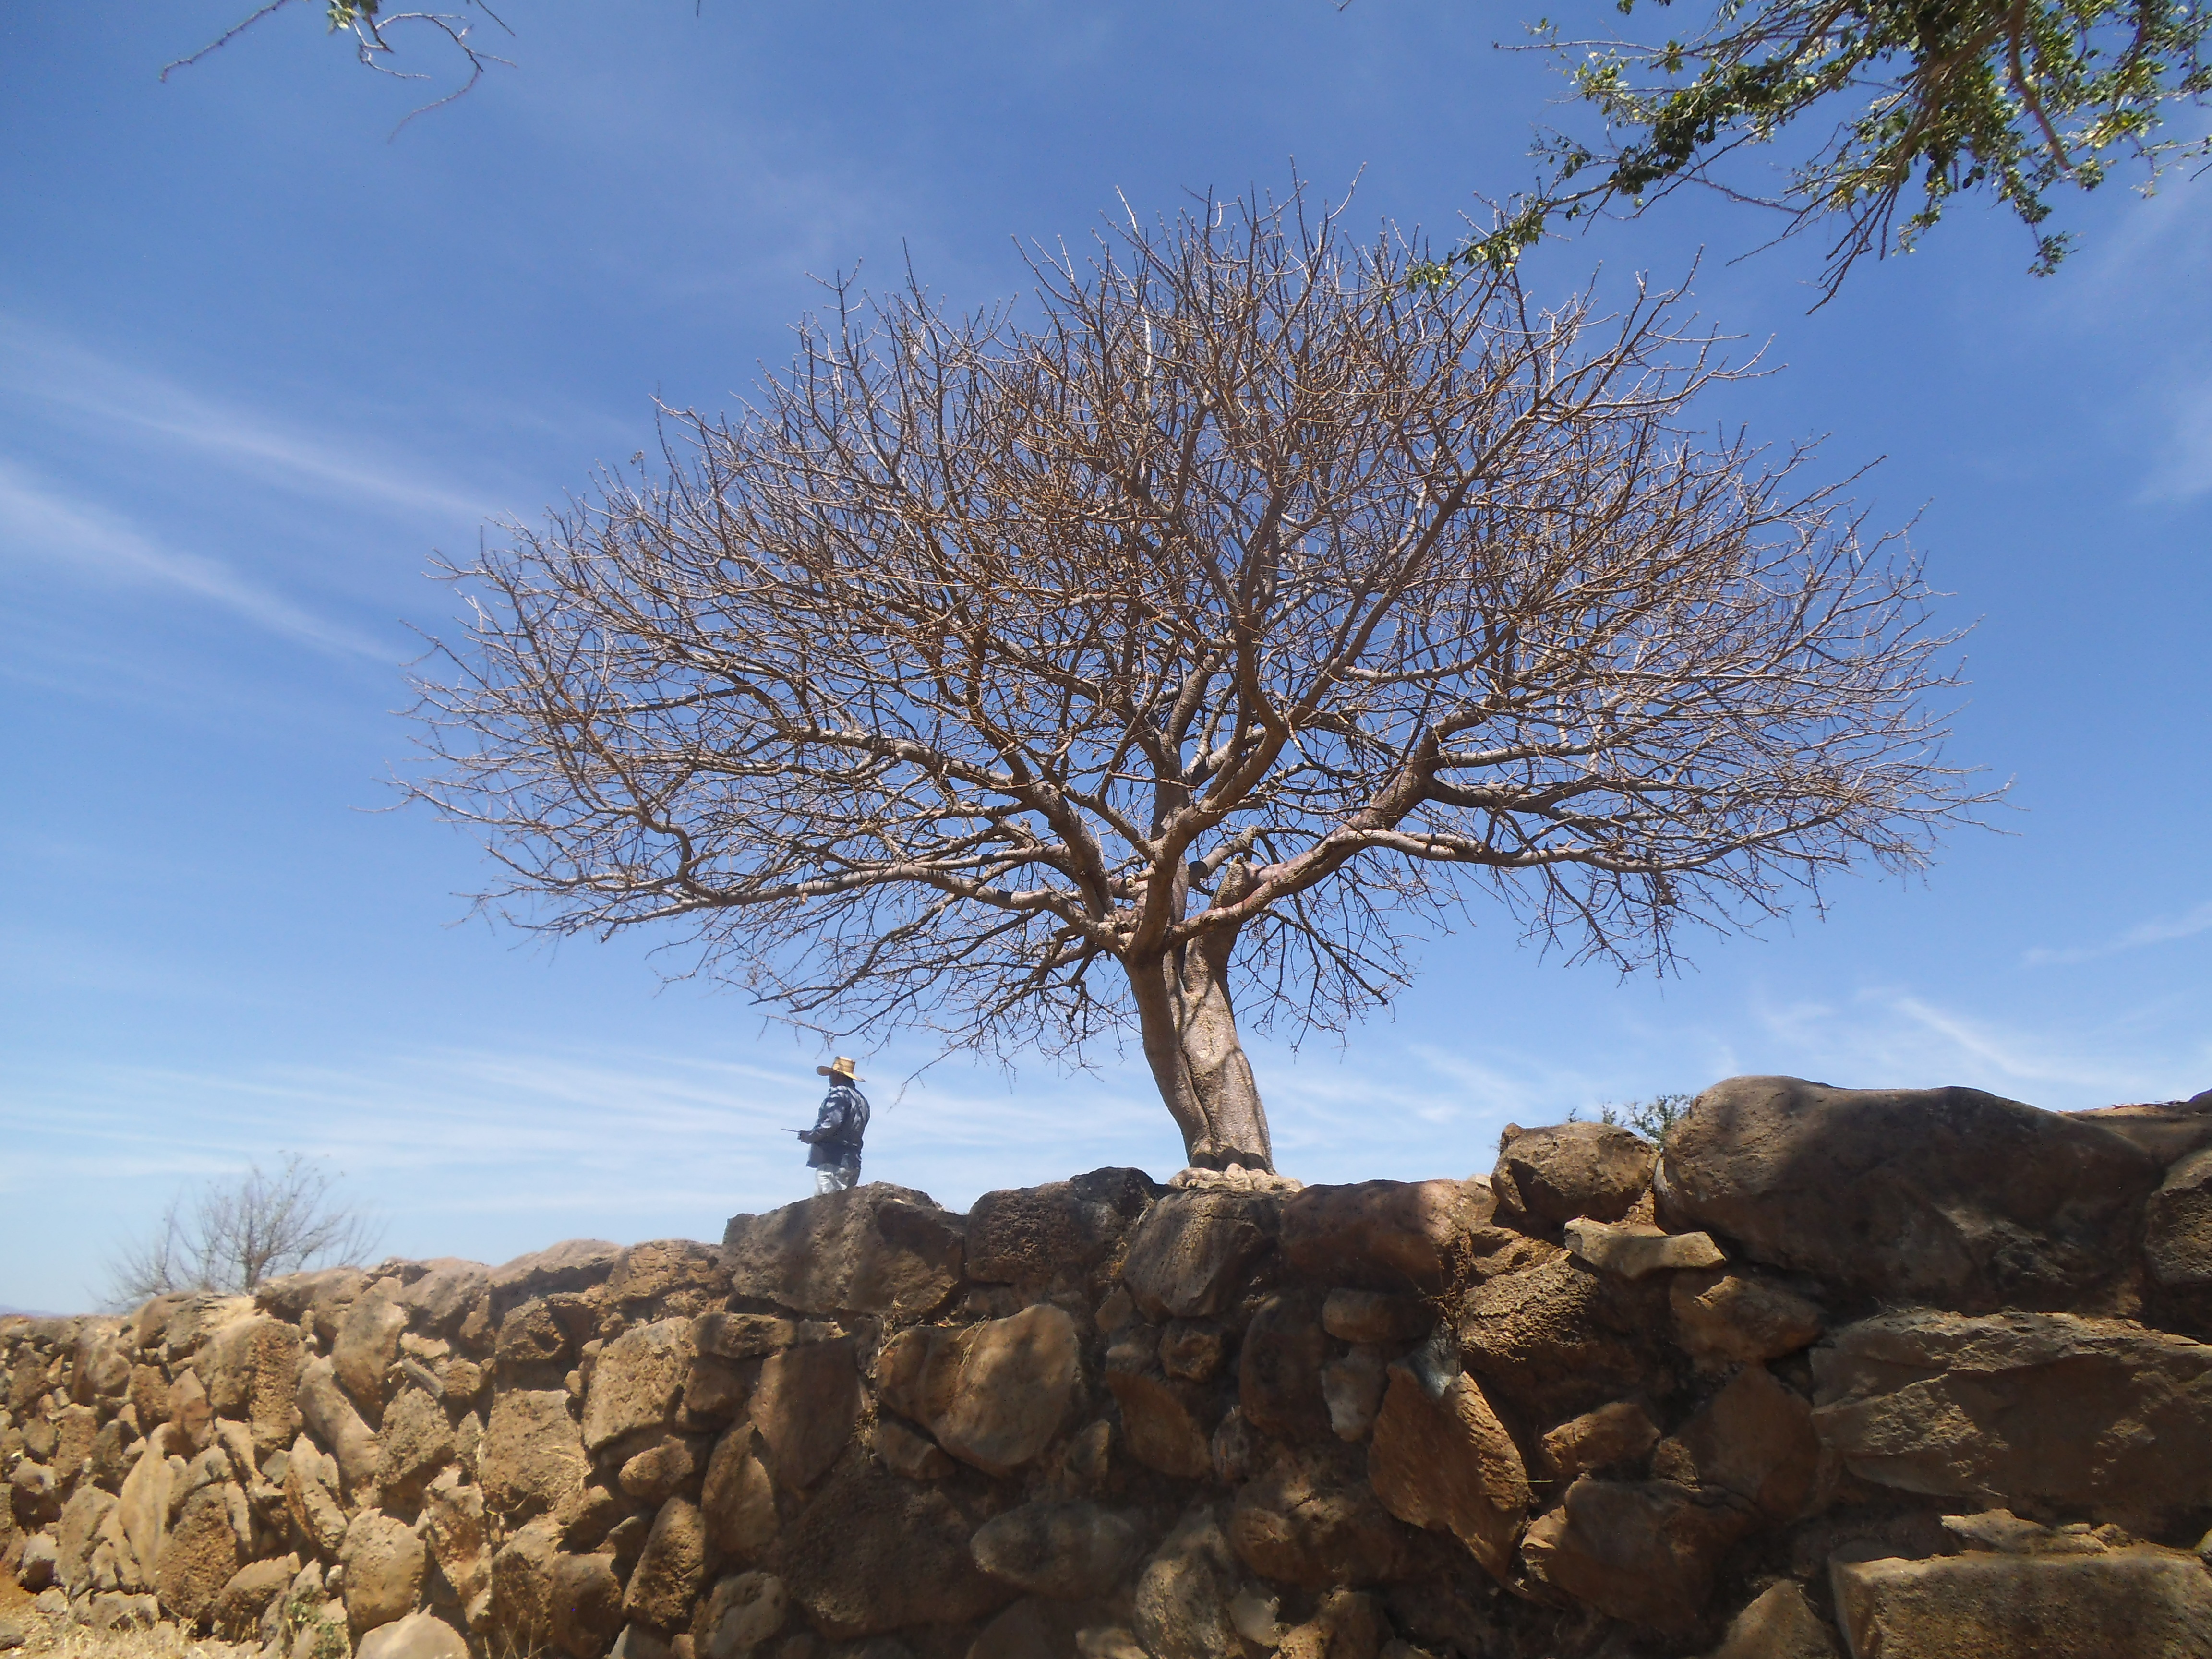
landscape, tree, nature, rock, wilderness, branch, mountain, plant, sky, flower, summer, season, trees, leaves, mexico, silhouettes, sunlit, ecosystem, natural environment, woody plant